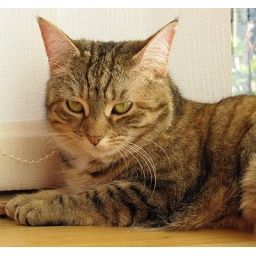
On the floor by the window